Deidamia (opera)

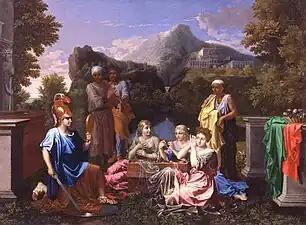
Achilles on Skyros by Nicolas Poussin,1656

In the palace garden Achilles sees Deidamia talking to Ulysses and is fascinated by his armour and manliness. He listens to their conversations, as Ulysses now pays court to Deidamia in order to win her confidence, and Deidamia politely but firmly refuses him. Stung with jealousy, Achilles petulantly berates her for encouraging Ulysses' attention.